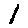
Label: 1